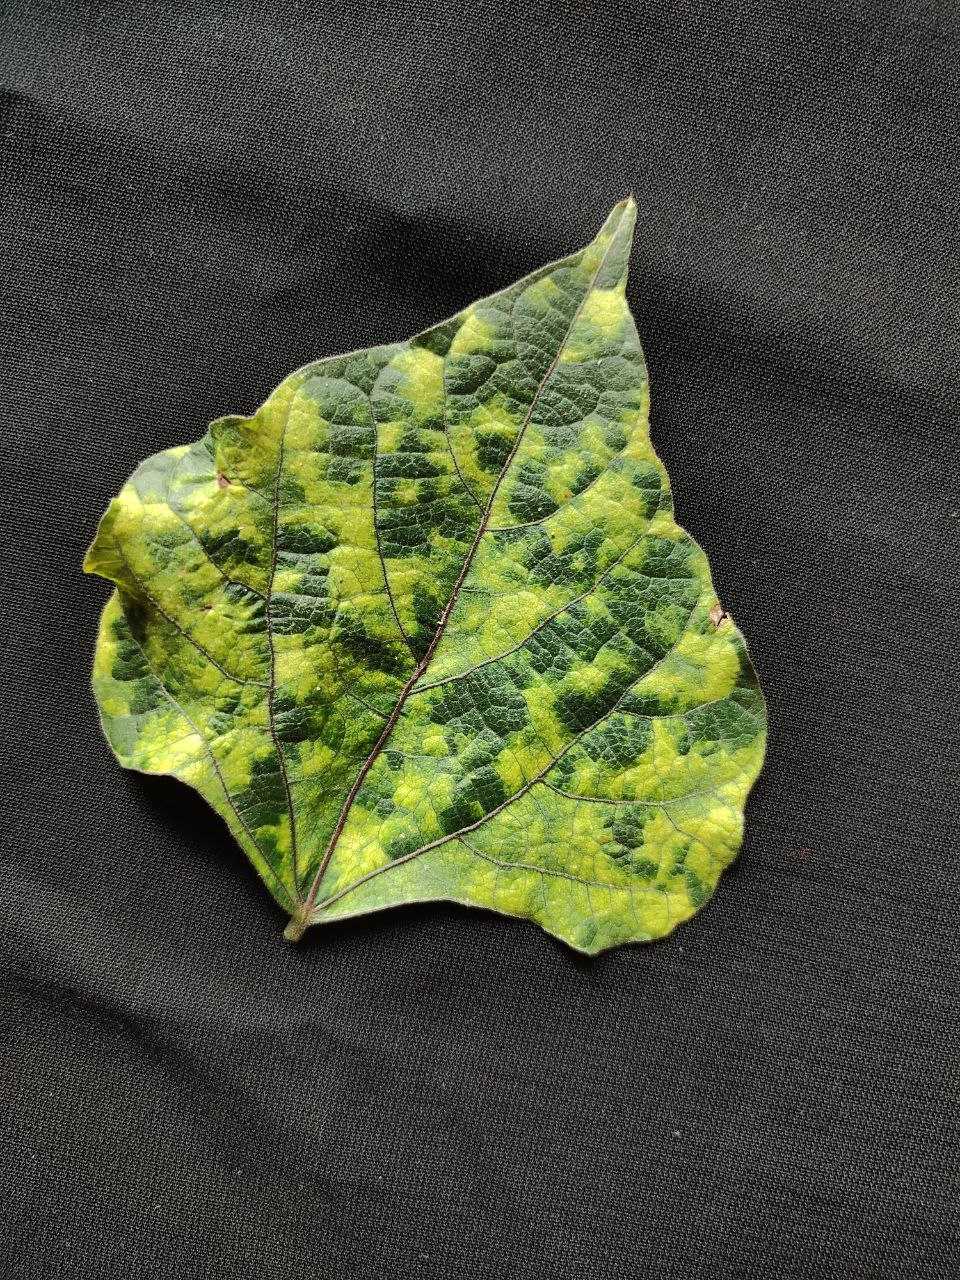
Crop: bean
Leaf condition: Mosaic Virus